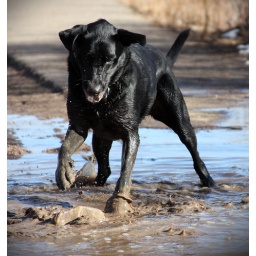
My dog loves rocks in the mud.